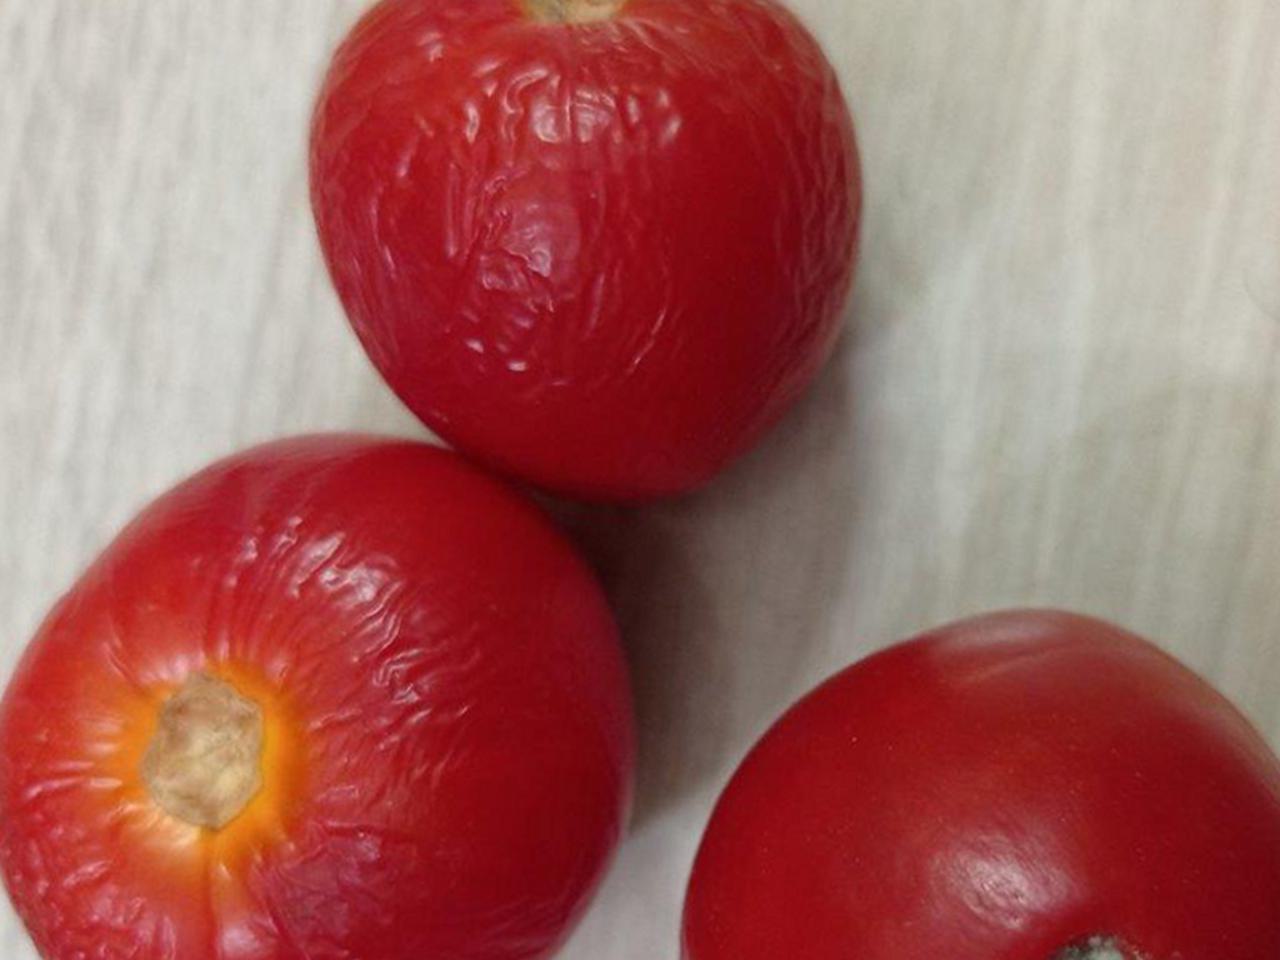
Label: Rotten